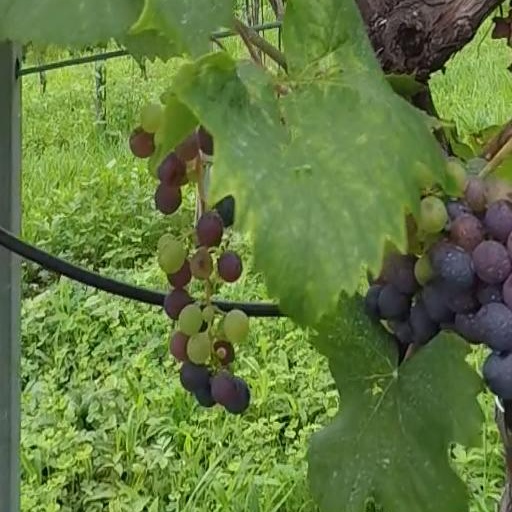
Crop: grape